Exhaust mixer

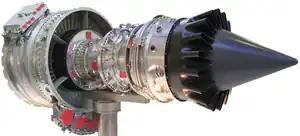
Exhaust mixer on a mockup of a Safran Silvercrest high-bypass turbofan used on large business jets

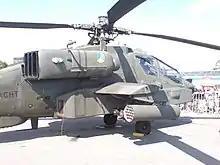
Apache AH-64 helicopter, with exhaust mixer to reduce IR signal

The mixer reduces the velocity of the core exiting air, and consequently, reducing the amount of noise produced. Additionally, the temperature of the exhaust is reduced, contributing to the overall reduction of the thermal signature of the aircraft. This attribute is critical in military aircraft where thermal detection or heat-seeking weapons are used, in particular stealth aircraft.